Question: Please indicate a possible affordance area of the frisbee that can be used for holding
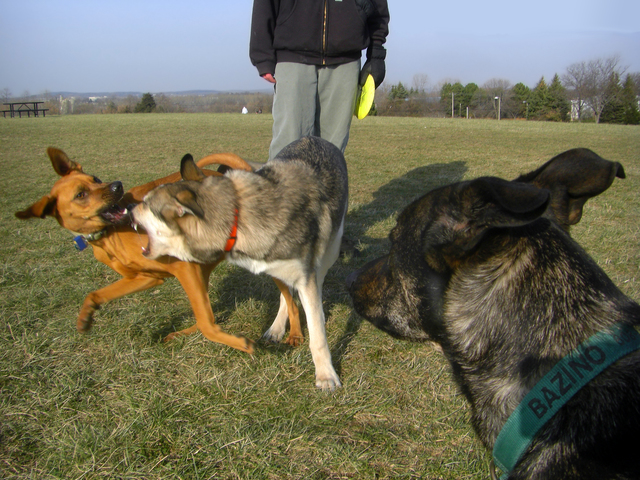
Answer: [347.785, 72.651, 375.837, 122.002]